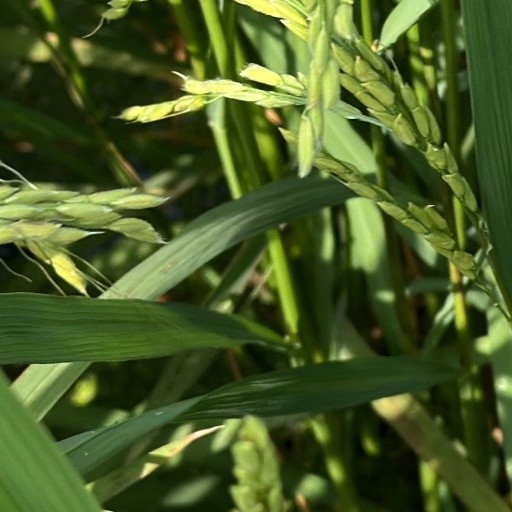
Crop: rice